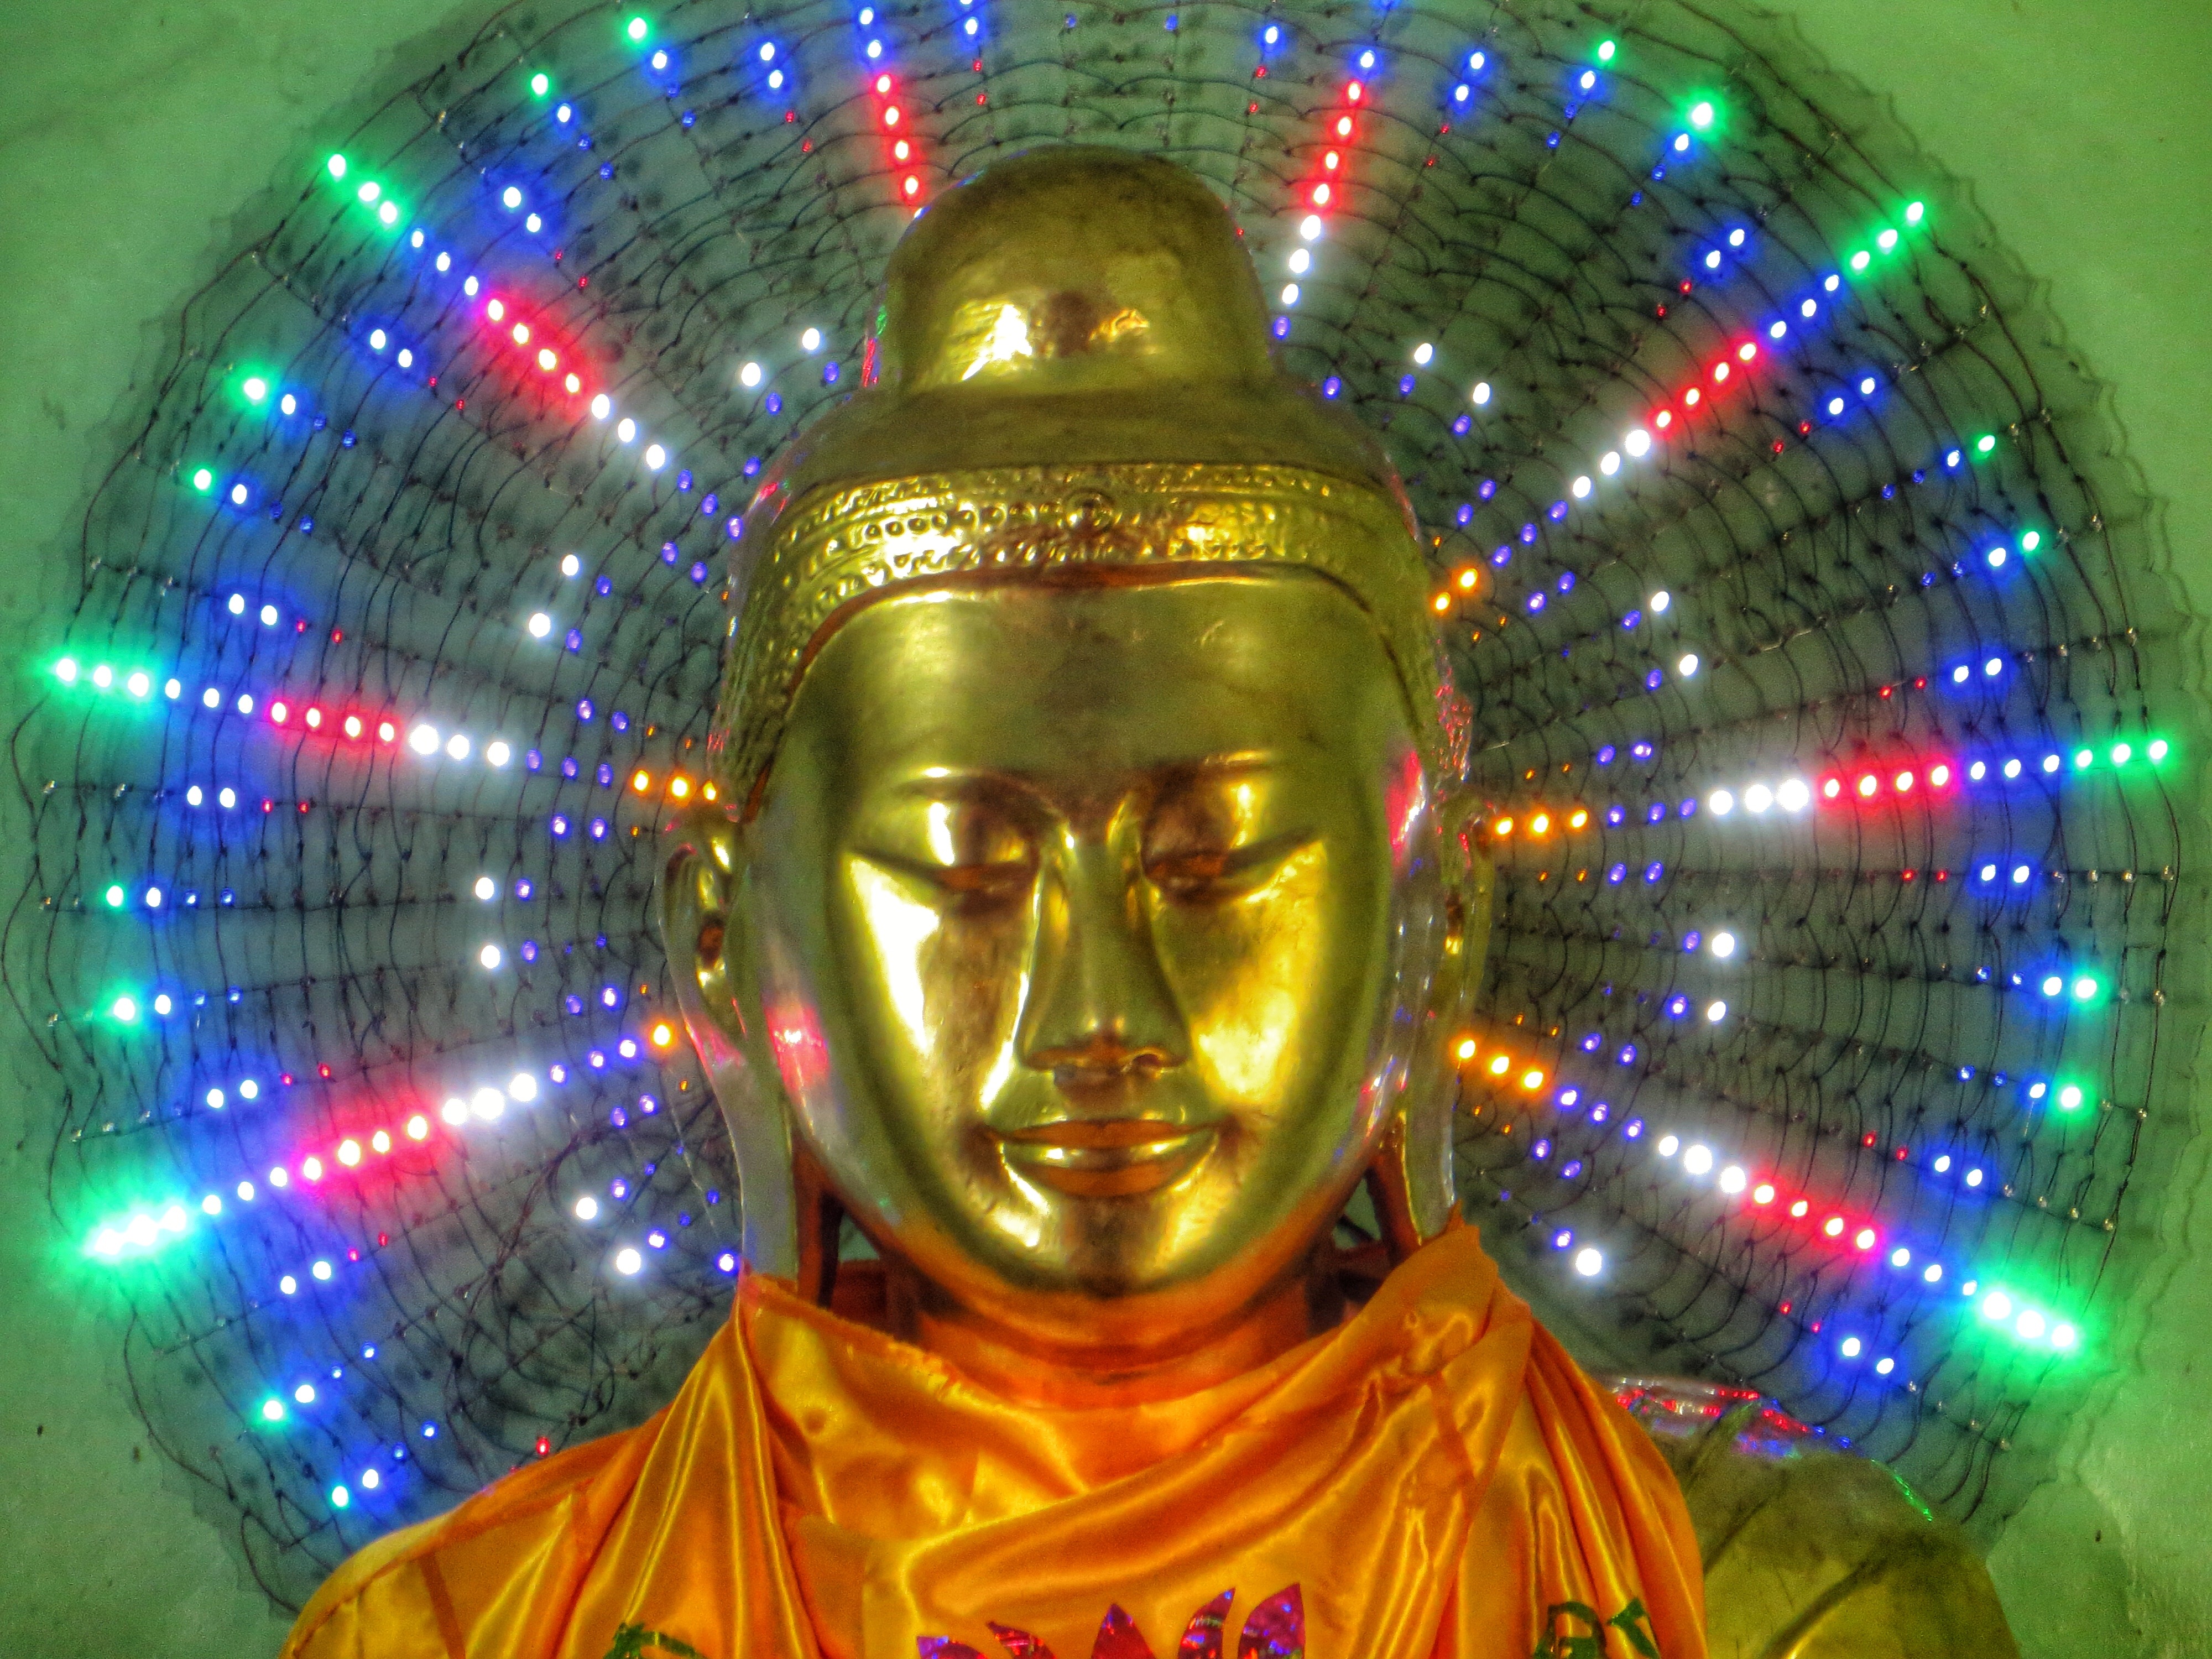
glass, toy, buddha, burma, special effects, gautama buddha, psychedelic art, fractal art, schwedaggon